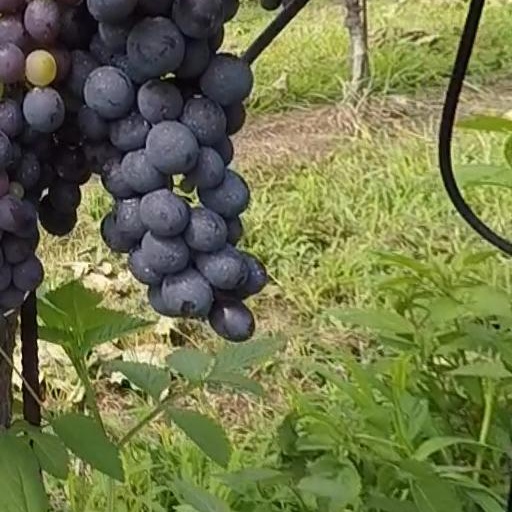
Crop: grape